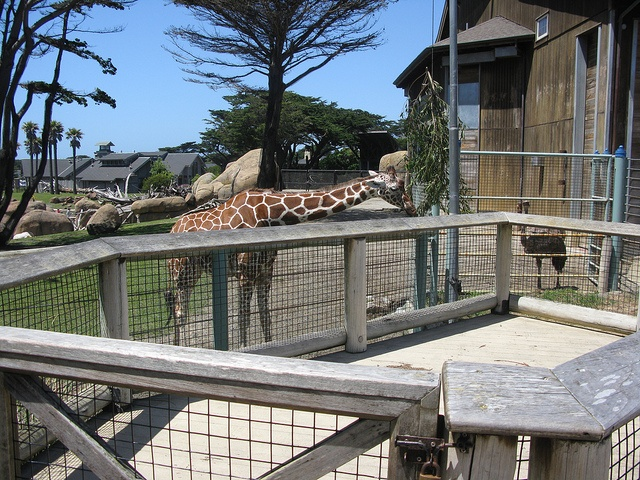
A large giraffe eating leaves in an enclosure
The giraffe is inside his pen eating a tree.
A giraffe checks out his surroundings at the zoo.
A giraffe standing next to a wooden building.
A giraffe leans over a fence to eat leaves hanging from a wire.